UK Emergency Alert System

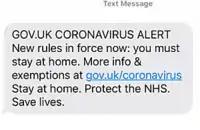
Text message sent to all UK mobile numbers when the first UK lockdown began.

On 26 December 2021, the government sent another nationwide text message to inform the population about the availability of COVID-19 booster vaccinations, available for free through the NHS.